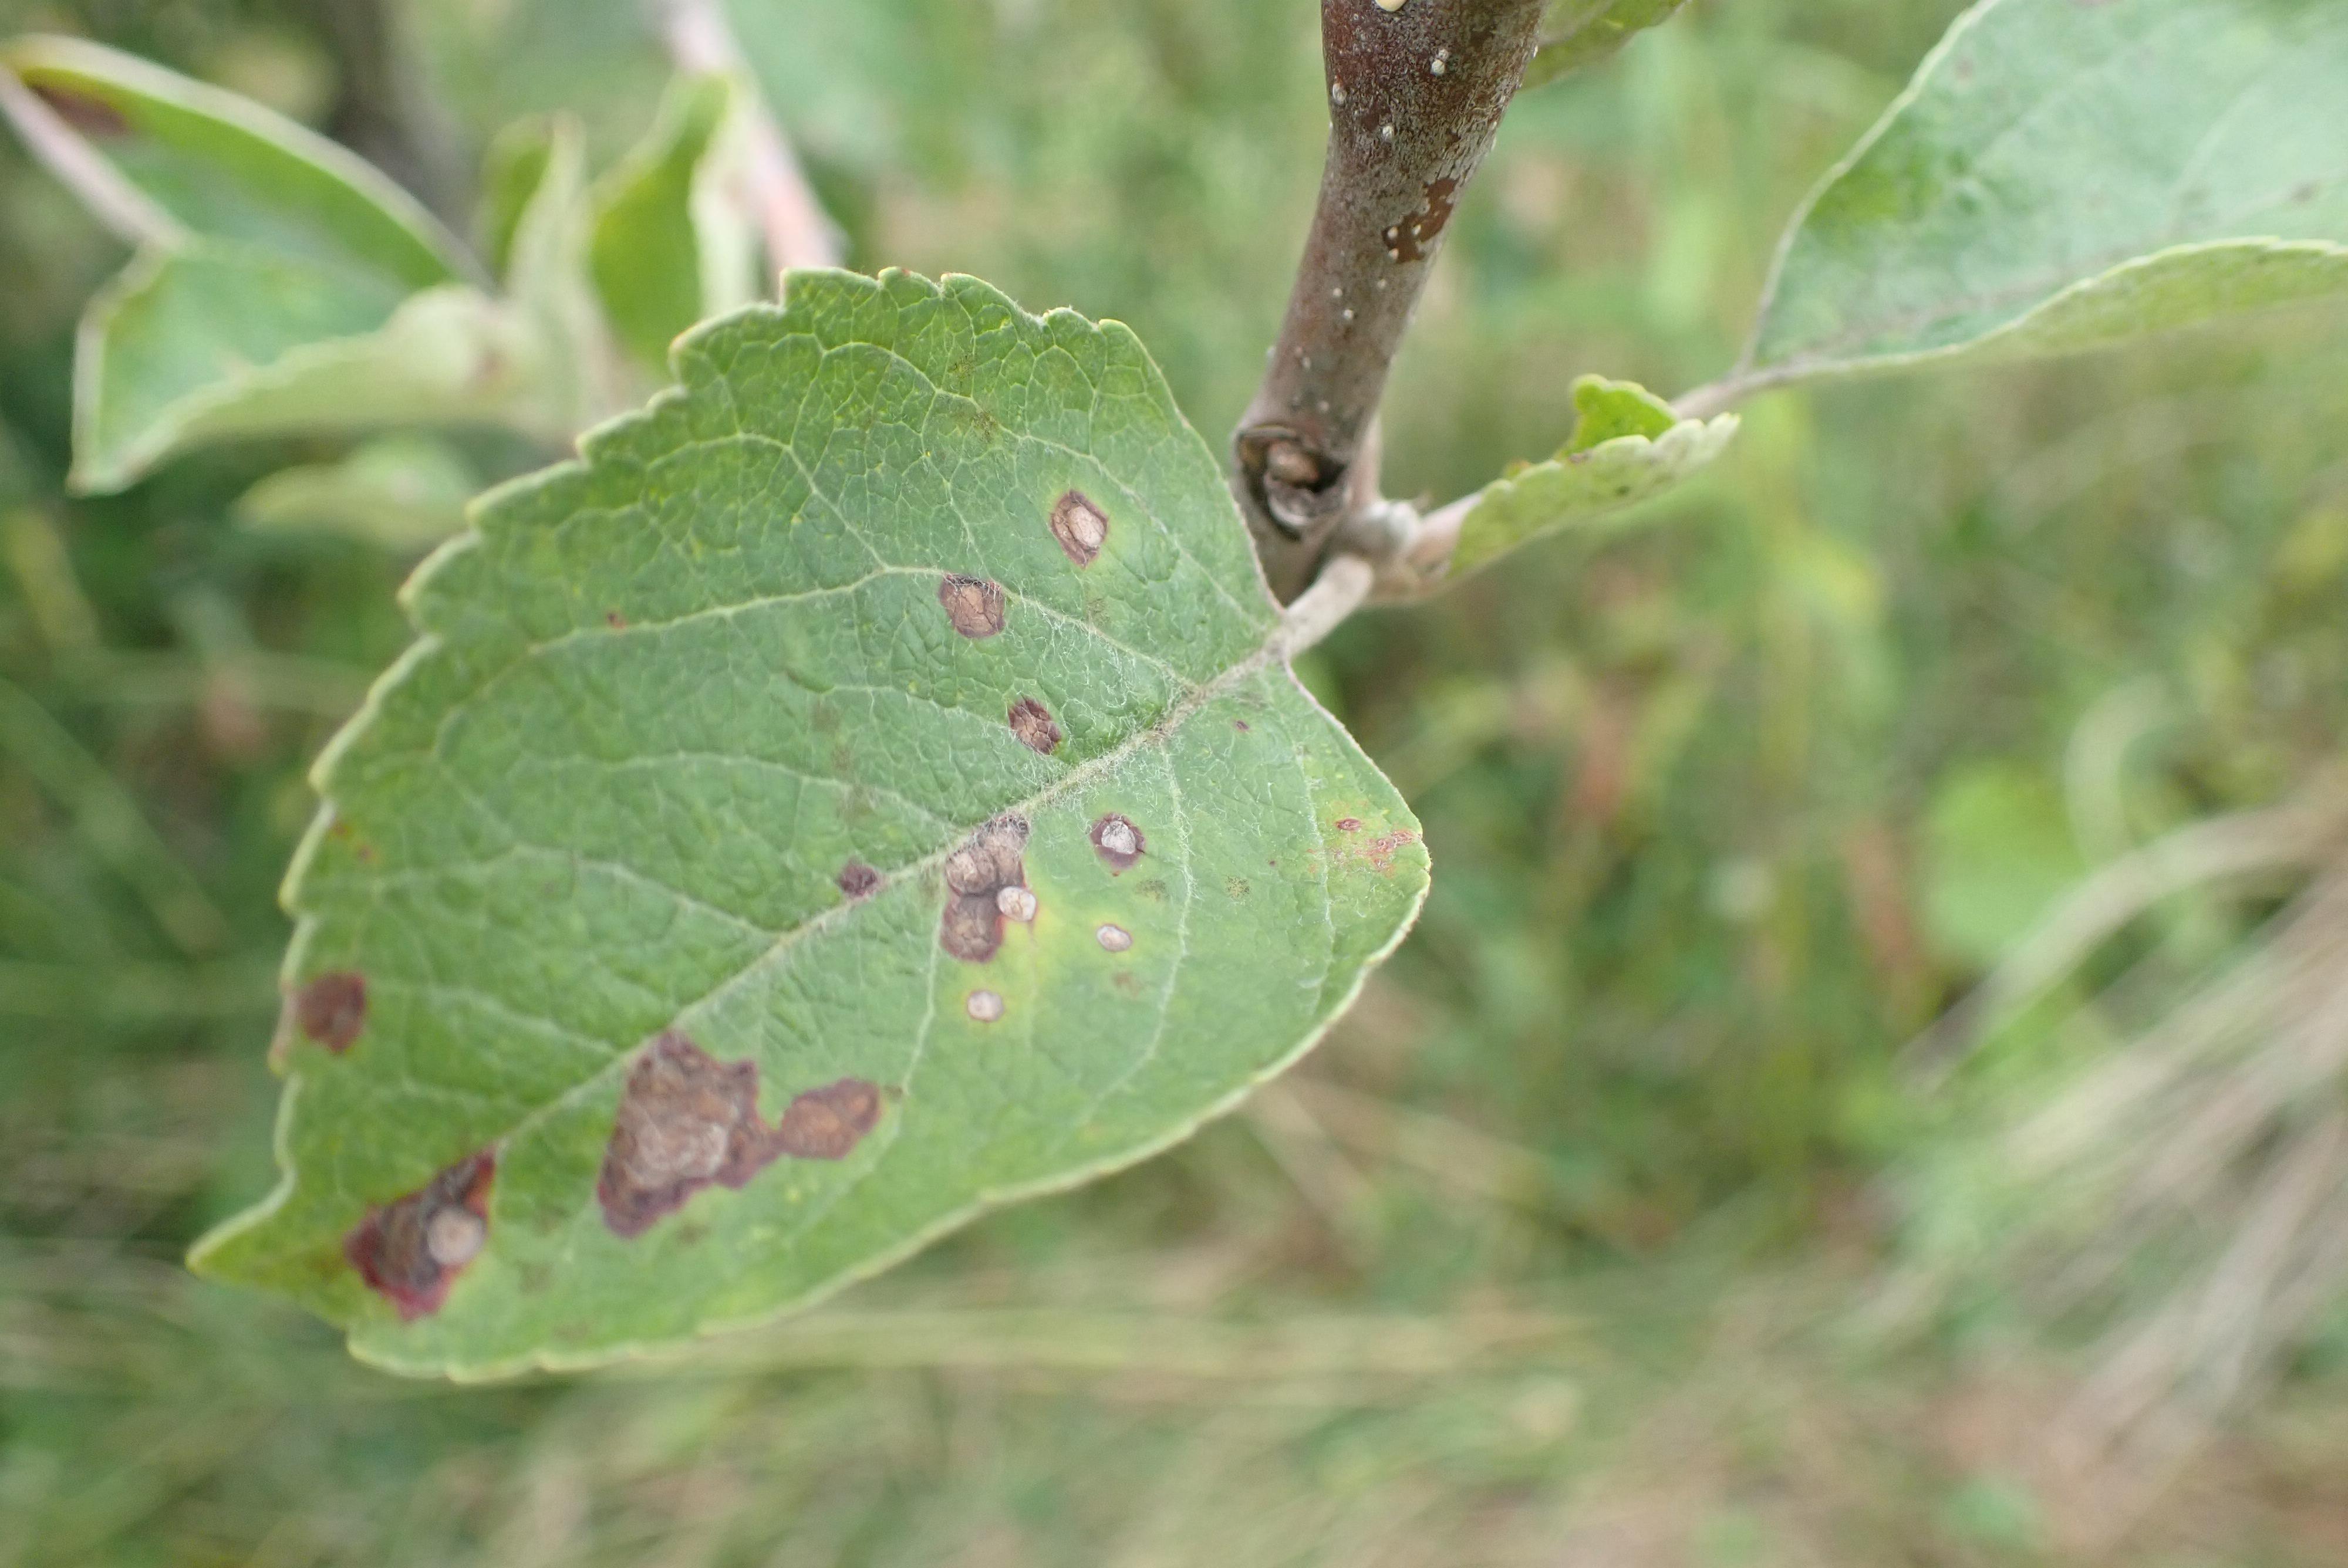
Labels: complex